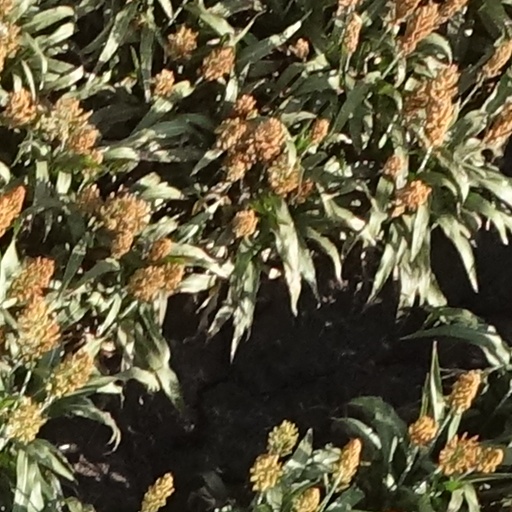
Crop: sorghum